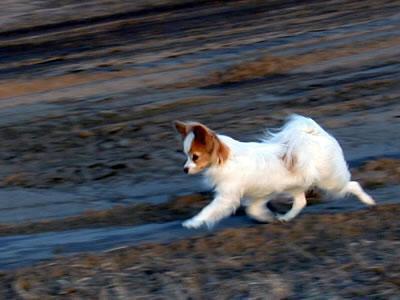
papillon